Tianjin railway station

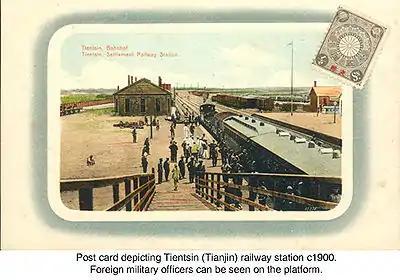

During the Boxer Rebellion in June 1900, the Eight-Nation Alliance besieged Tianjin and battled the Boxers in the black bamboo forest outside the British and French Concession. During the ten days of fighting, the "Old Dragon Head" railway station and other station buildings were also destroyed. By July 1900, the armies of the Eight-Nation Alliance occupied Tianjin and the east coast of the rail station became the occupied zone of the Russian army. By December that same year, the Russian Concession was opened and the rail station was now located within the boundaries of the concession. This was strongly opposed by the British and in the end, through the intermediation of Germany, the Russians eventually gave in.